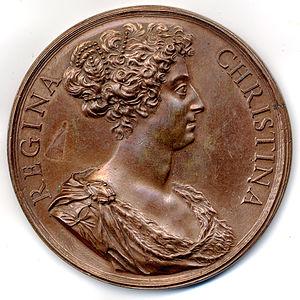
Christine, née le 18 décembre 1626 à Stockholm, morte le 19 avril 1689 à Rome, reine de Suède de 1632 à 1654, est connue également comme la reine Christine. Son titre réel est « roi de Suède » et non « reine », conformément au souhait de son père de lui permettre ainsi de monter sur le trône. Elle se convertit au catholicisme, abdique en 1654, et après une série de périples à travers l'Europe, se fixe définitivement à Rome. Esprit vif et curieux, elle a correspondu avec les plus grands penseurs de son temps.